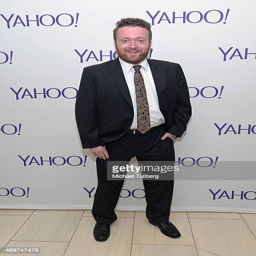
actor attends the launch party for new show